Ancient Greek architecture

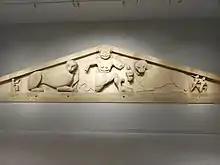
The Archaic Gorgon of the western pediment from the Artemis Temple of Corfu, Archaeological Museum of Corfu.

Architectural sculpture showed a development from early Archaic examples through Severe Classical, High Classical, Late Classical and Hellenistic. Remnants of Archaic architectural sculpture (700–500 BC) exist from the early 6th century BC with the earliest surviving pedimental sculptures being fragments of a Gorgon flanked by heraldic panthers from the centre of the pediment of the Artemis Temple of Corfu. A metope from a temple known as "Temple C" at Selinus, Sicily, shows, in a better preserved state, Perseus slaying the Gorgon Medusa. Both images parallel the stylised depiction of the Gorgons on the black figure name vase decorated by the Nessos painter (c. 600 BC), with the face and shoulders turned frontally, and the legs in a running or kneeling position. At this date, images of terrifying monsters have predominance over the emphasis on the human figure that developed with Humanist philosophy.